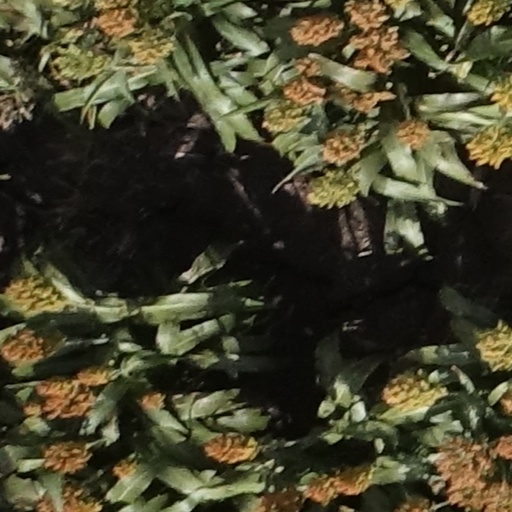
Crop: sorghum